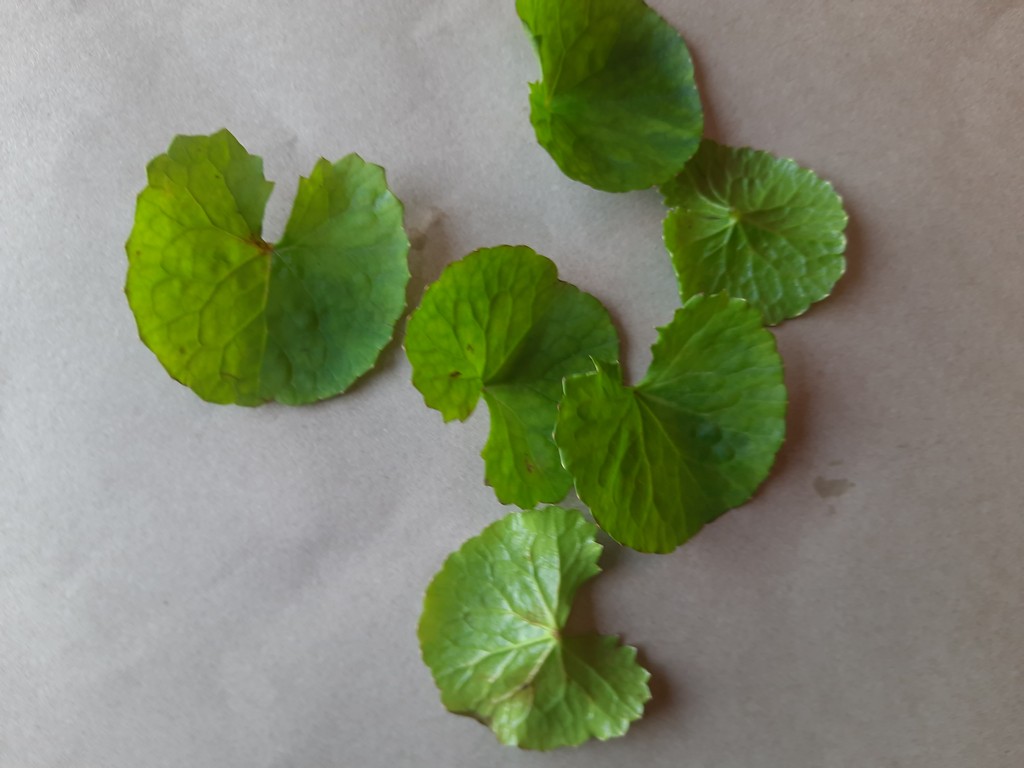
Label: Healthy